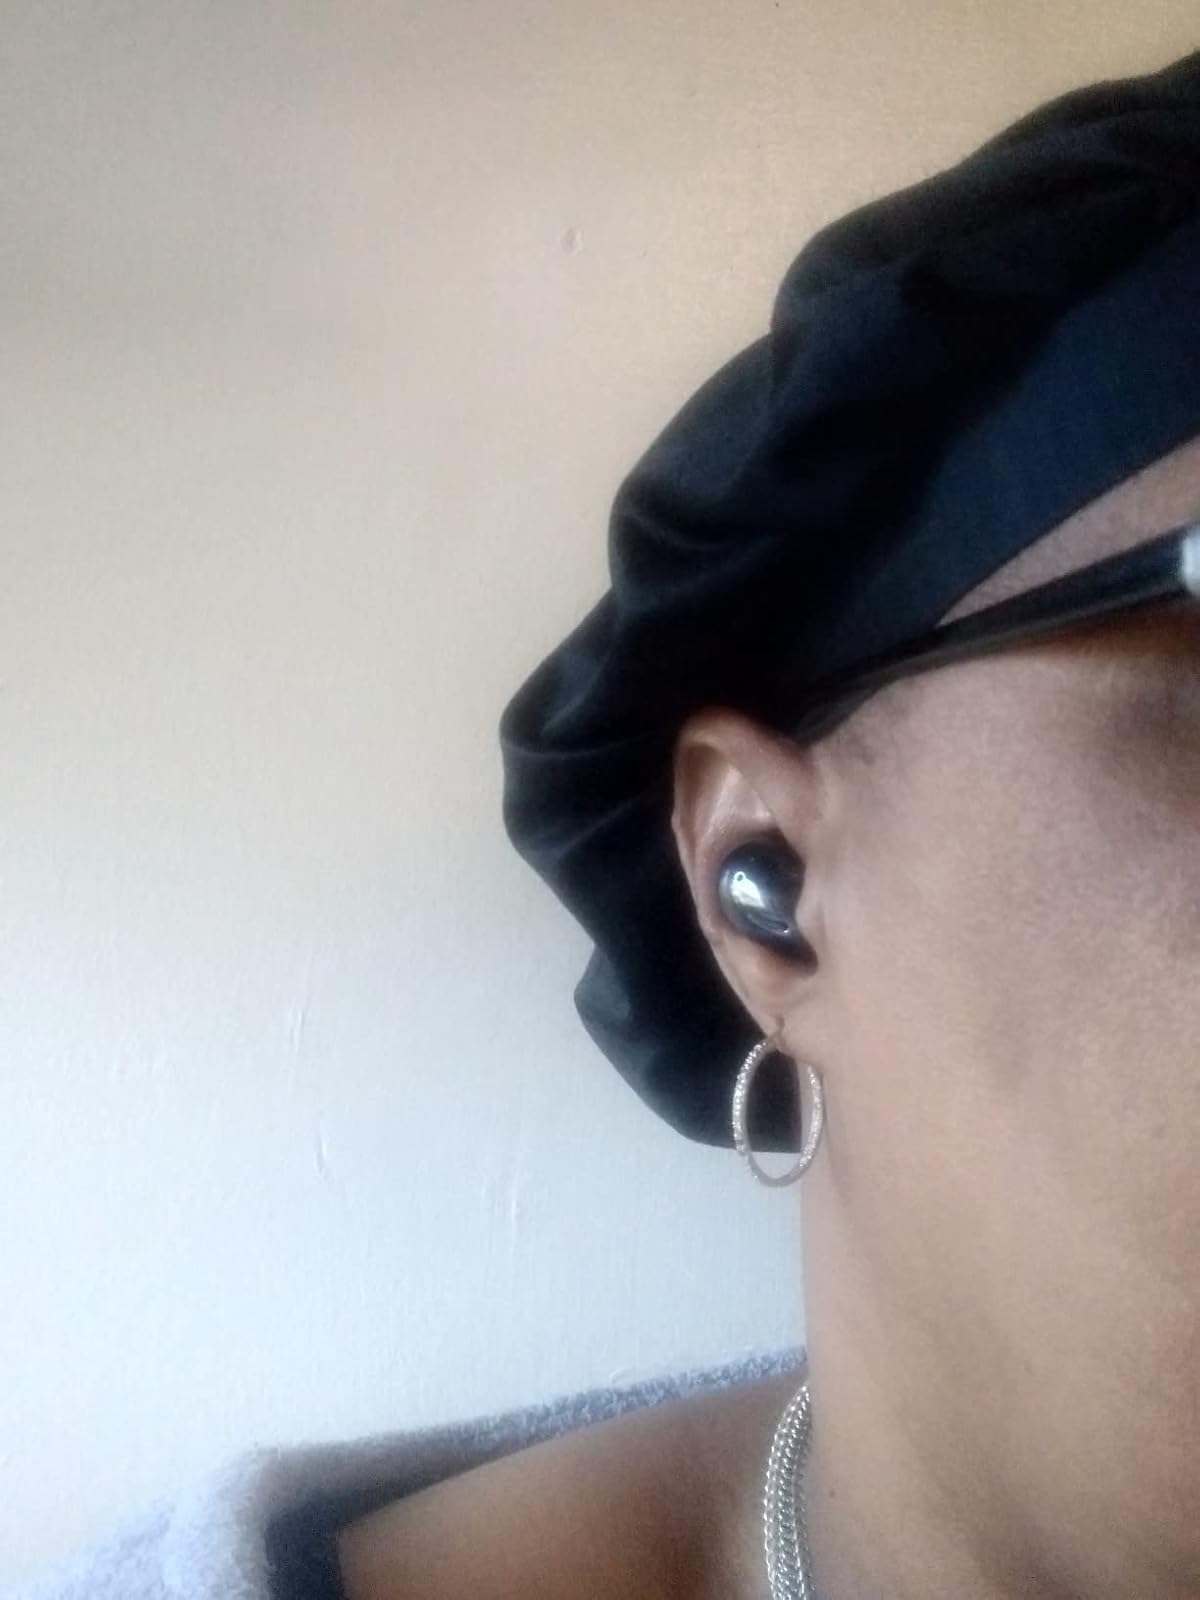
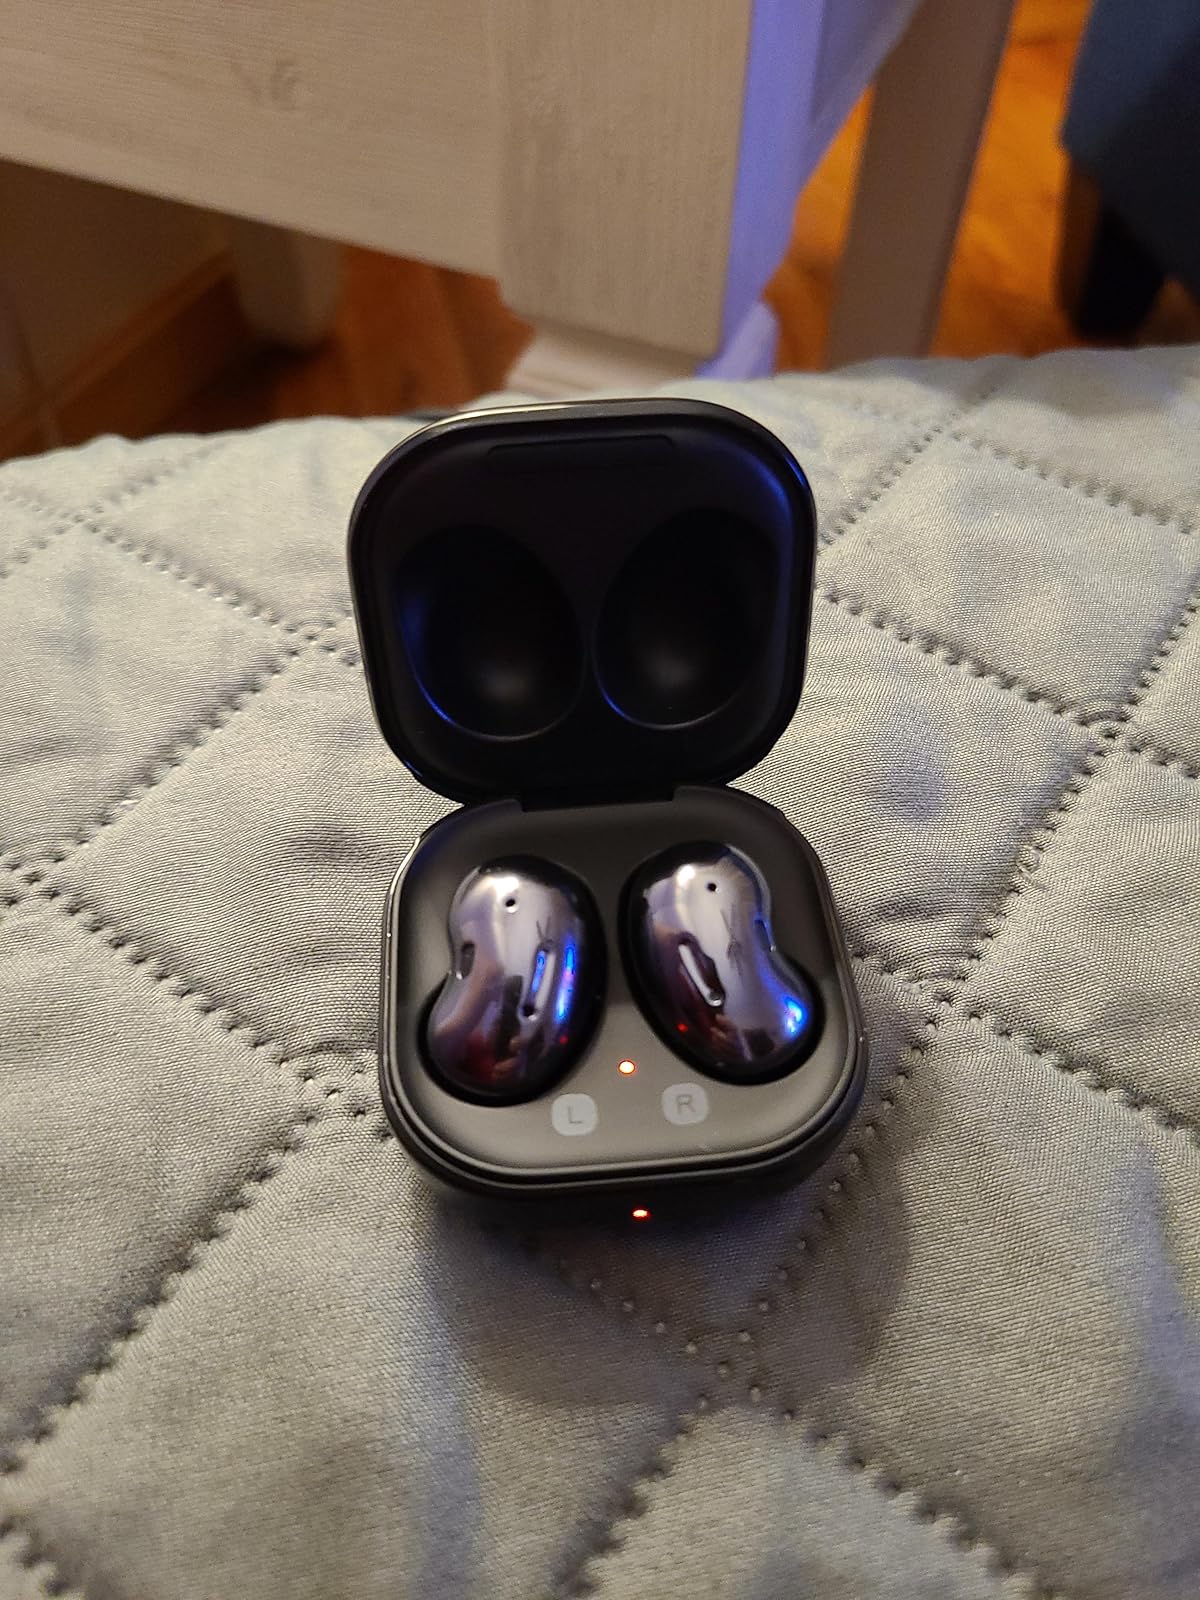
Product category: earbuds
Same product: yes